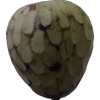
Label: cherimoya